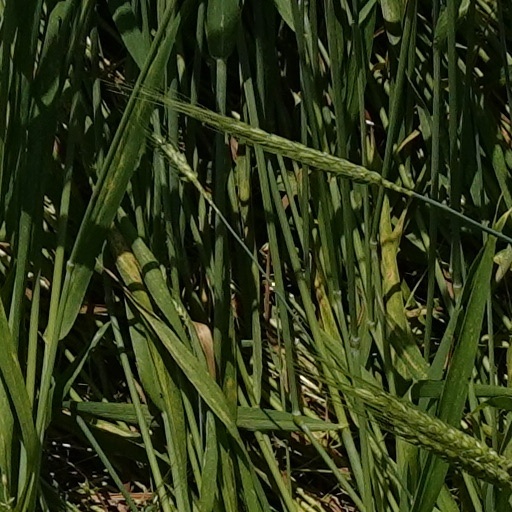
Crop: wheat